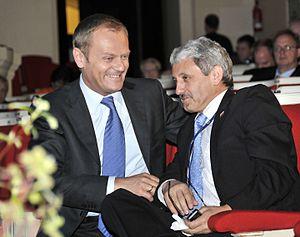
Mikuláš Dzurinda, né le 4 février 1955 à Spišský Štvrtok, alors en Tchécoslovaquie, est un homme d'État slovaque d'origine ruthène membre de l'Union démocratique et chrétienne slovaque - Parti démocratique, ancien président du gouvernement, puis ministre des Affaires étrangères de Slovaquie.